Eastgate, Chester

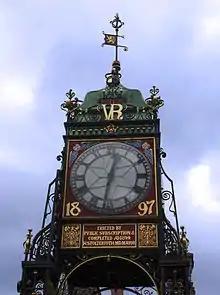
Closeup of Eastgate Clock

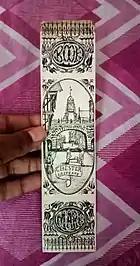
A vintage book mark commemorating the historic Chester Eastgate of Cheshire

The first scheme to enhance Eastgate came following the visit of the Prince of Wales to the city in 1869. In 1872 Hugh Grosvenor, who was at that time the 3rd Marquess of Westminster, asked the local architect John Douglas to prepare a number of designs. The Marquess offered to pay half the cost of the project but the Chester Improvement Committee would not allow any council funds for it, and the scheme came to nothing. The idea was revived to celebrate the diamond jubilee of Queen Victoria in 1896. At this time the 1st Duke of Westminster suggested that the city should support Queen Victoria's Jubilee Institute of Nurses. Other ideas suggested at the time were a statue of Queen Victoria in the Town Hall square, or a clock in the Town Hall tower.